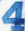
Number: 4